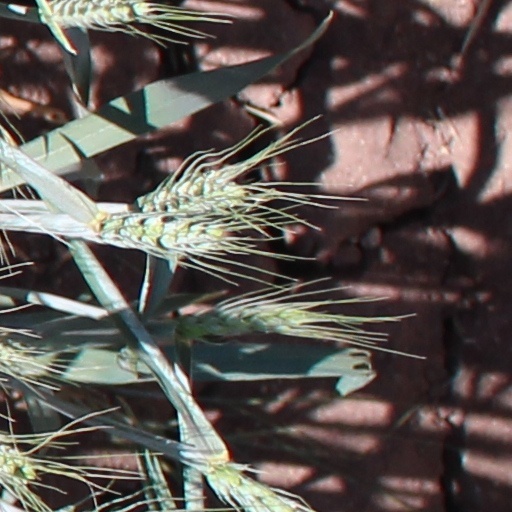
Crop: wheat